Giuliana Camerino

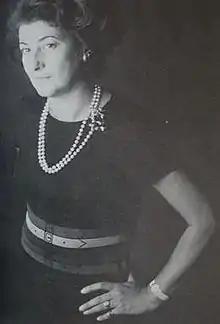
Giuliana Camerino in a"Roberta di Camerino" dress with "trompe-l'œil" buckled belt print, c. 1960

Giuliana Camerino ( Coen; December 8, 1920 – May 10, 2010) was an Italian fashion designer who founded the Roberta di Camerino fashion house in Venice, the only major Italian fashion brand to be based in the historic seafaring and trading city. The label is principally known for its velvet handbags, though it has also produced womenswear and shoes. Giuliana Camerino has been credited with creating the concept of the status bag.